Ferrite core

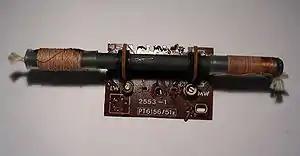
Loopstick antenna from an AM radio having two windings, one for long wave and one for medium wave (AM broadcast) reception. Typically 10 cm long, these loop antennas are usually hidden inside the radio receiver.

Ferrite rod aerials (or antennas) are a type of small magnetic loop (SML) antenna ubiquitous in AM radio broadcast band transistor radios. However, they began to be used in vacuum tube ("valve") radios in the 1950s. They are also helpful in very low frequency (VLF) receivers, and can sometimes give good results over most of the shortwave frequencies (assuming a suitable ferrite is used). They consist of a coil of wire wound around a ferrite rod core (usually several inches longer than the coil). This core effectively concentrates the magnetic field of the radio waves to give a stronger signal than could be obtained by an air core loop antenna of comparable size, although still not as strong as the signal that could be obtained with a good outdoor wire aerial.